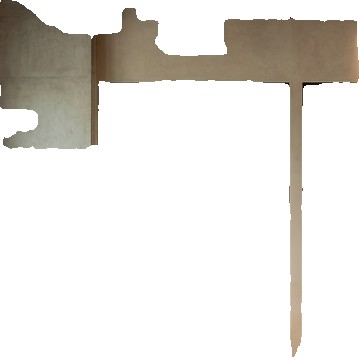
Surface category: wall